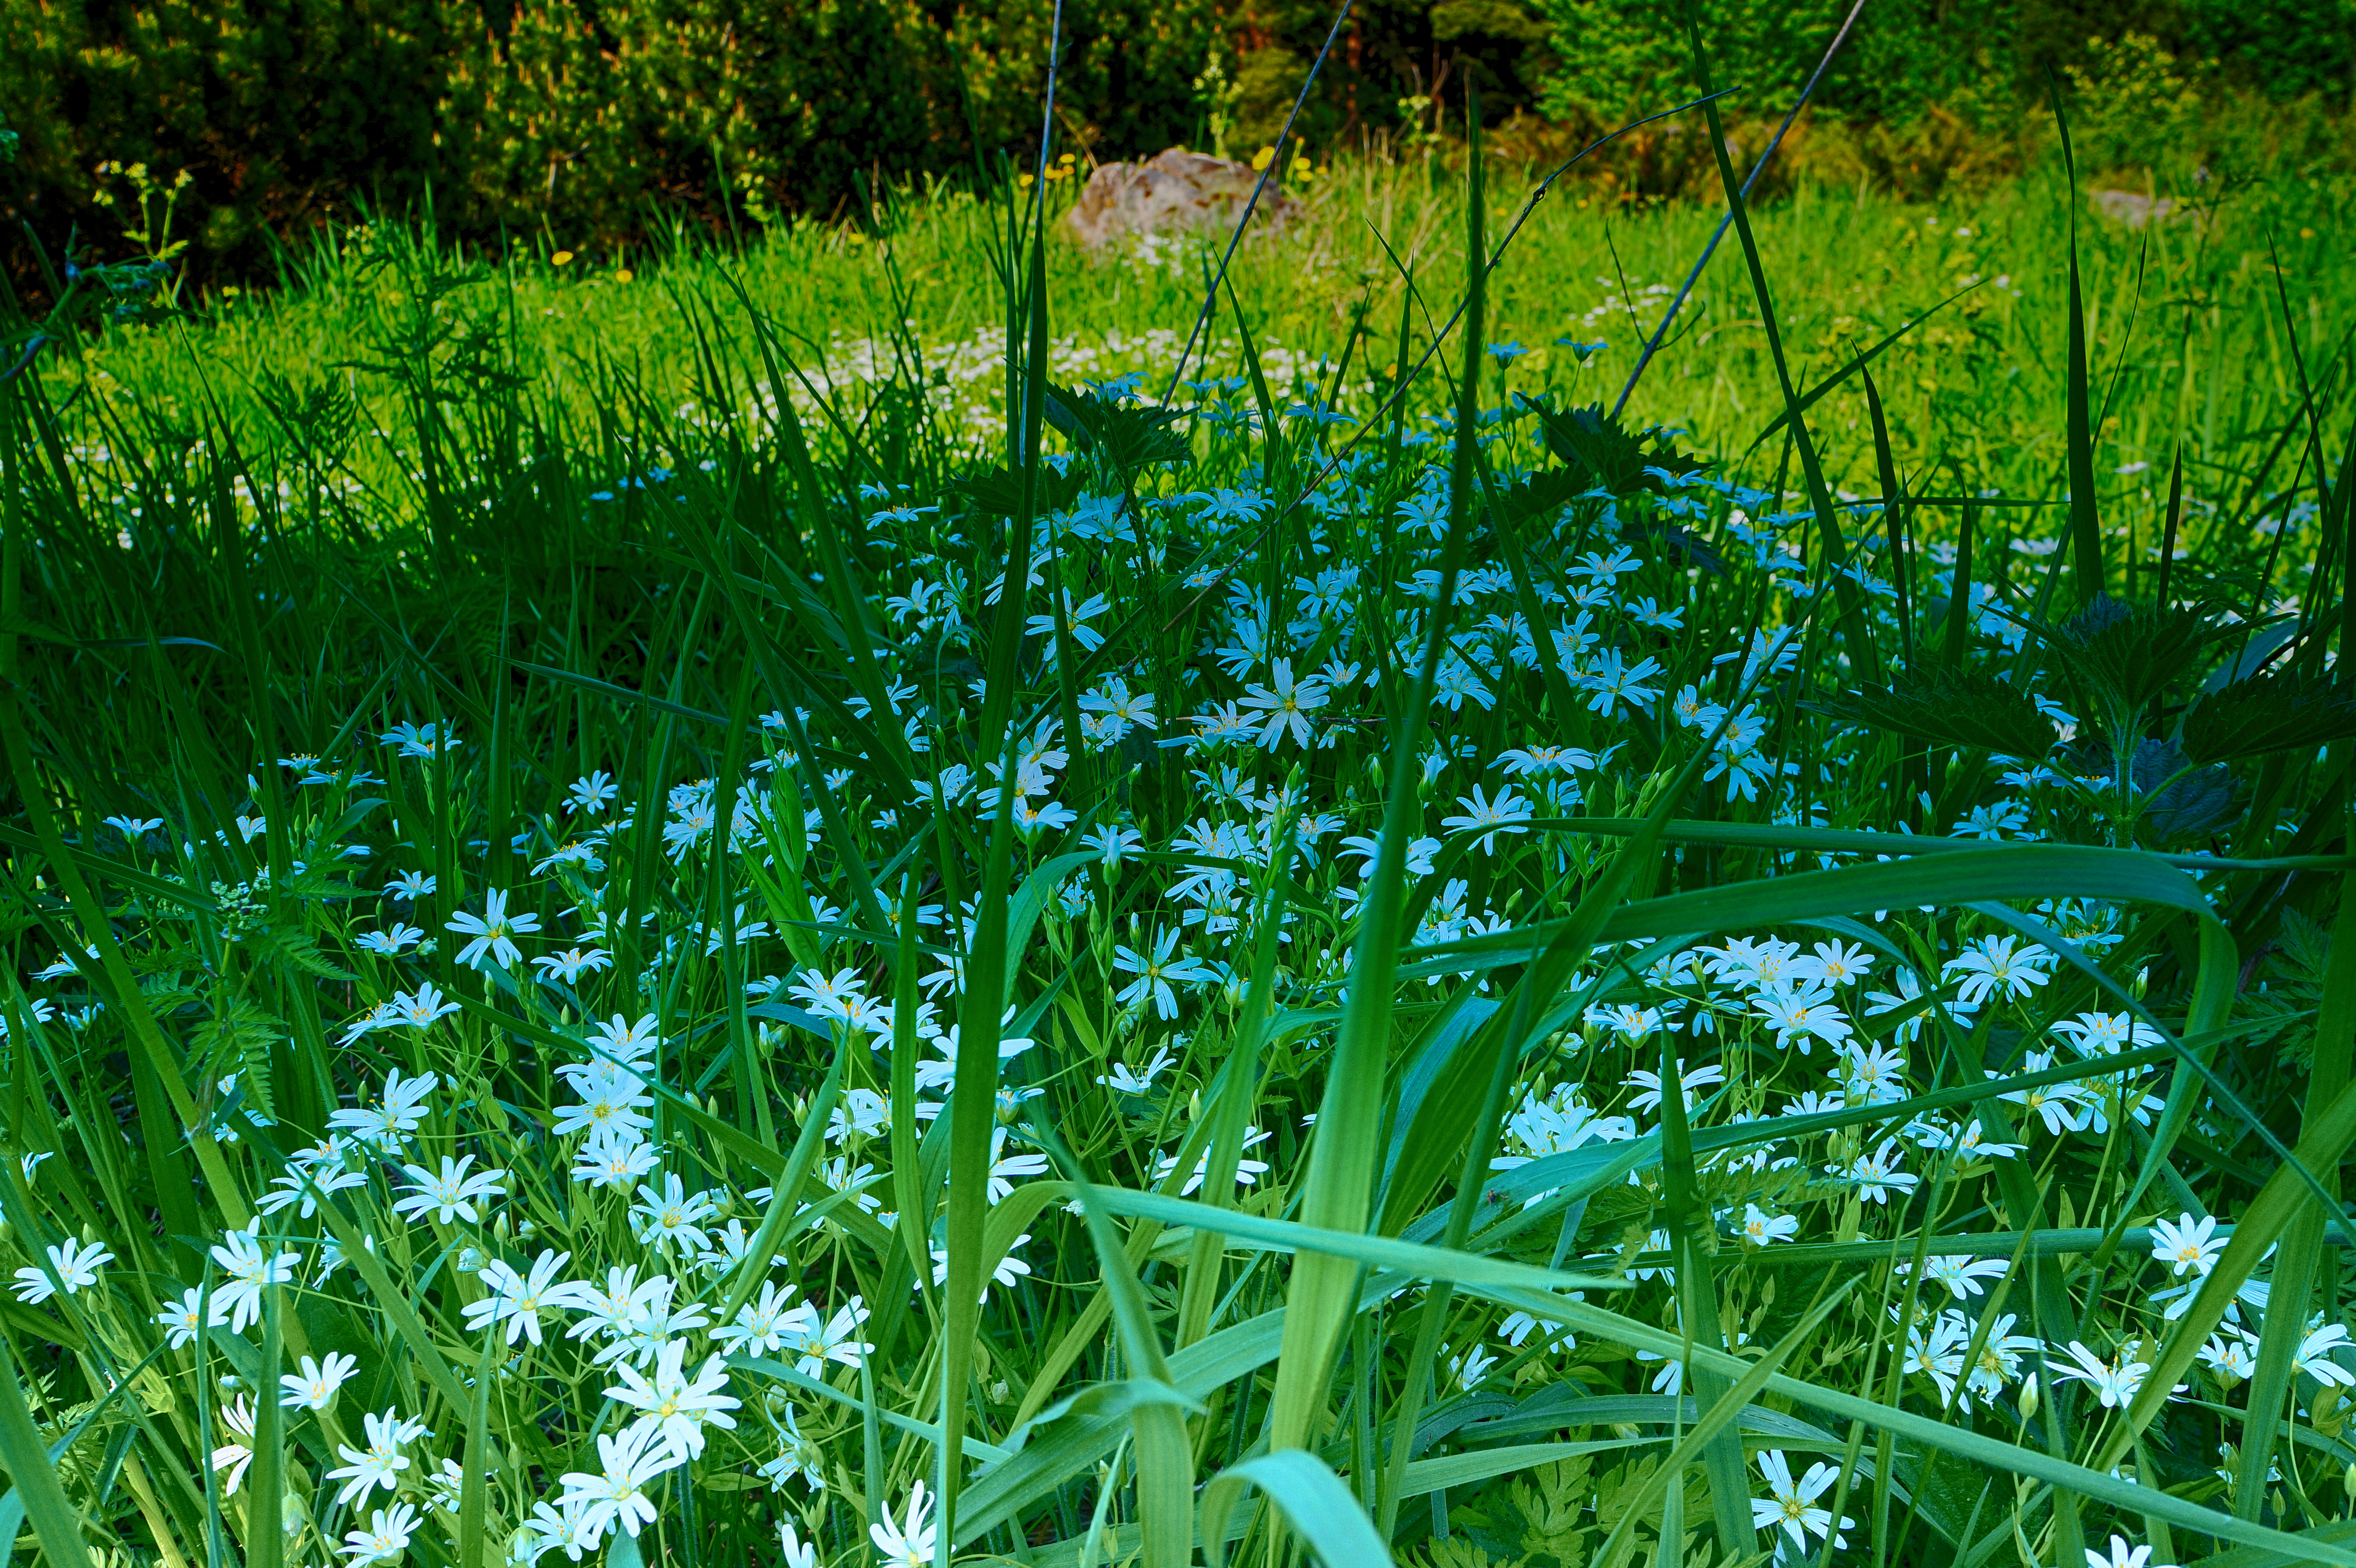
grass, plant, white, field, lawn, meadow, prairie, flower, green, pasture, flora, wildflower, flowers, grassland, vegetation, wetland, finland, helsinki, woodland, habitat, ecosystem, viikki, flowering plant, natural environment, grass family, land plant